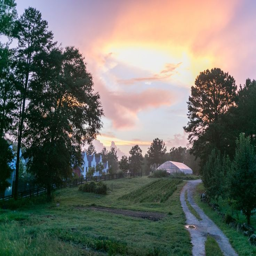
the community revolves around a variety of green spaces , including open fields , farmland , and forests .